North Xizang Road station

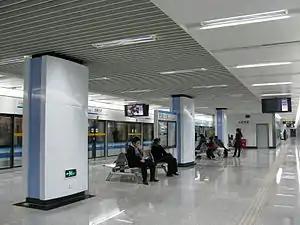
Station platform

North Xizang Road is the name of a station on Shanghai Metro Line 8. It began operation on December 29, 2007.